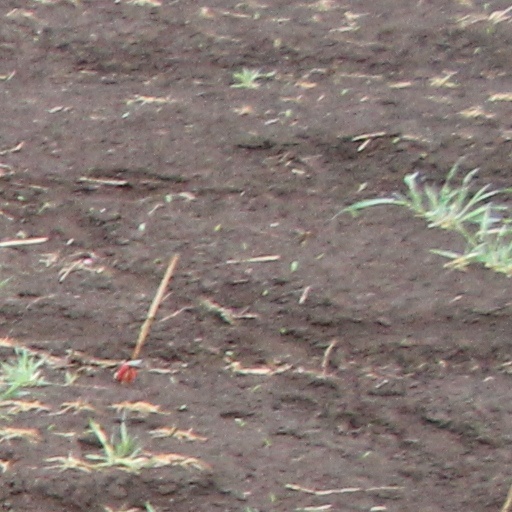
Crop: wheat